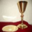
Label: cup